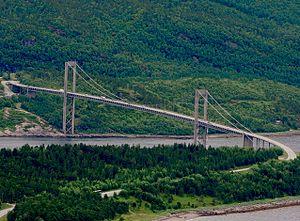
Le pont de Rombak franchit le fjord de Rombaken près du village de Narvik dans le comté de Norland en Norvège